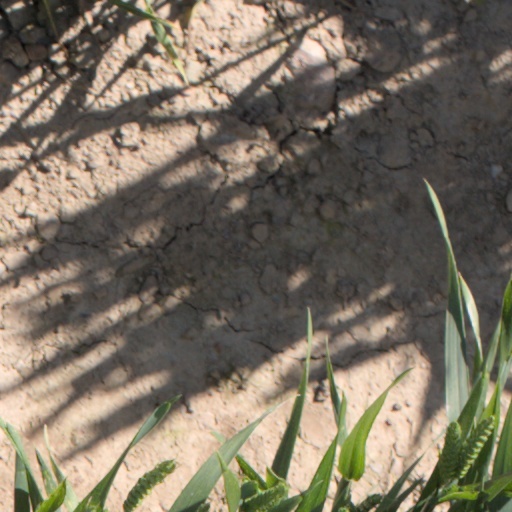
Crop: wheat